Overseas Passenger Terminal

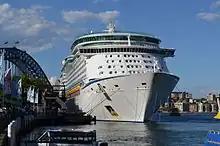
With a passenger change of over 6,000, the "Voyager of the Seas" was the single largest turn-over for the OPT until 2016

Various parties are responsible for the commercial venues, site management and day-to-day operations of the cruise terminal. Among them are a mix of private firms as well as government departments and quasi-autonomous government entities which permeates through local, state and federal levels of governance in Australia. With these many affiliations, interests and governance and management authorities affecting the OPT and its surrounding public space, an Inter-agency Project Control (IPC) Group for Circular Quay has been established by the Sydney Harbour Foreshore Authority to oversee and manage the operations and upgrade works.